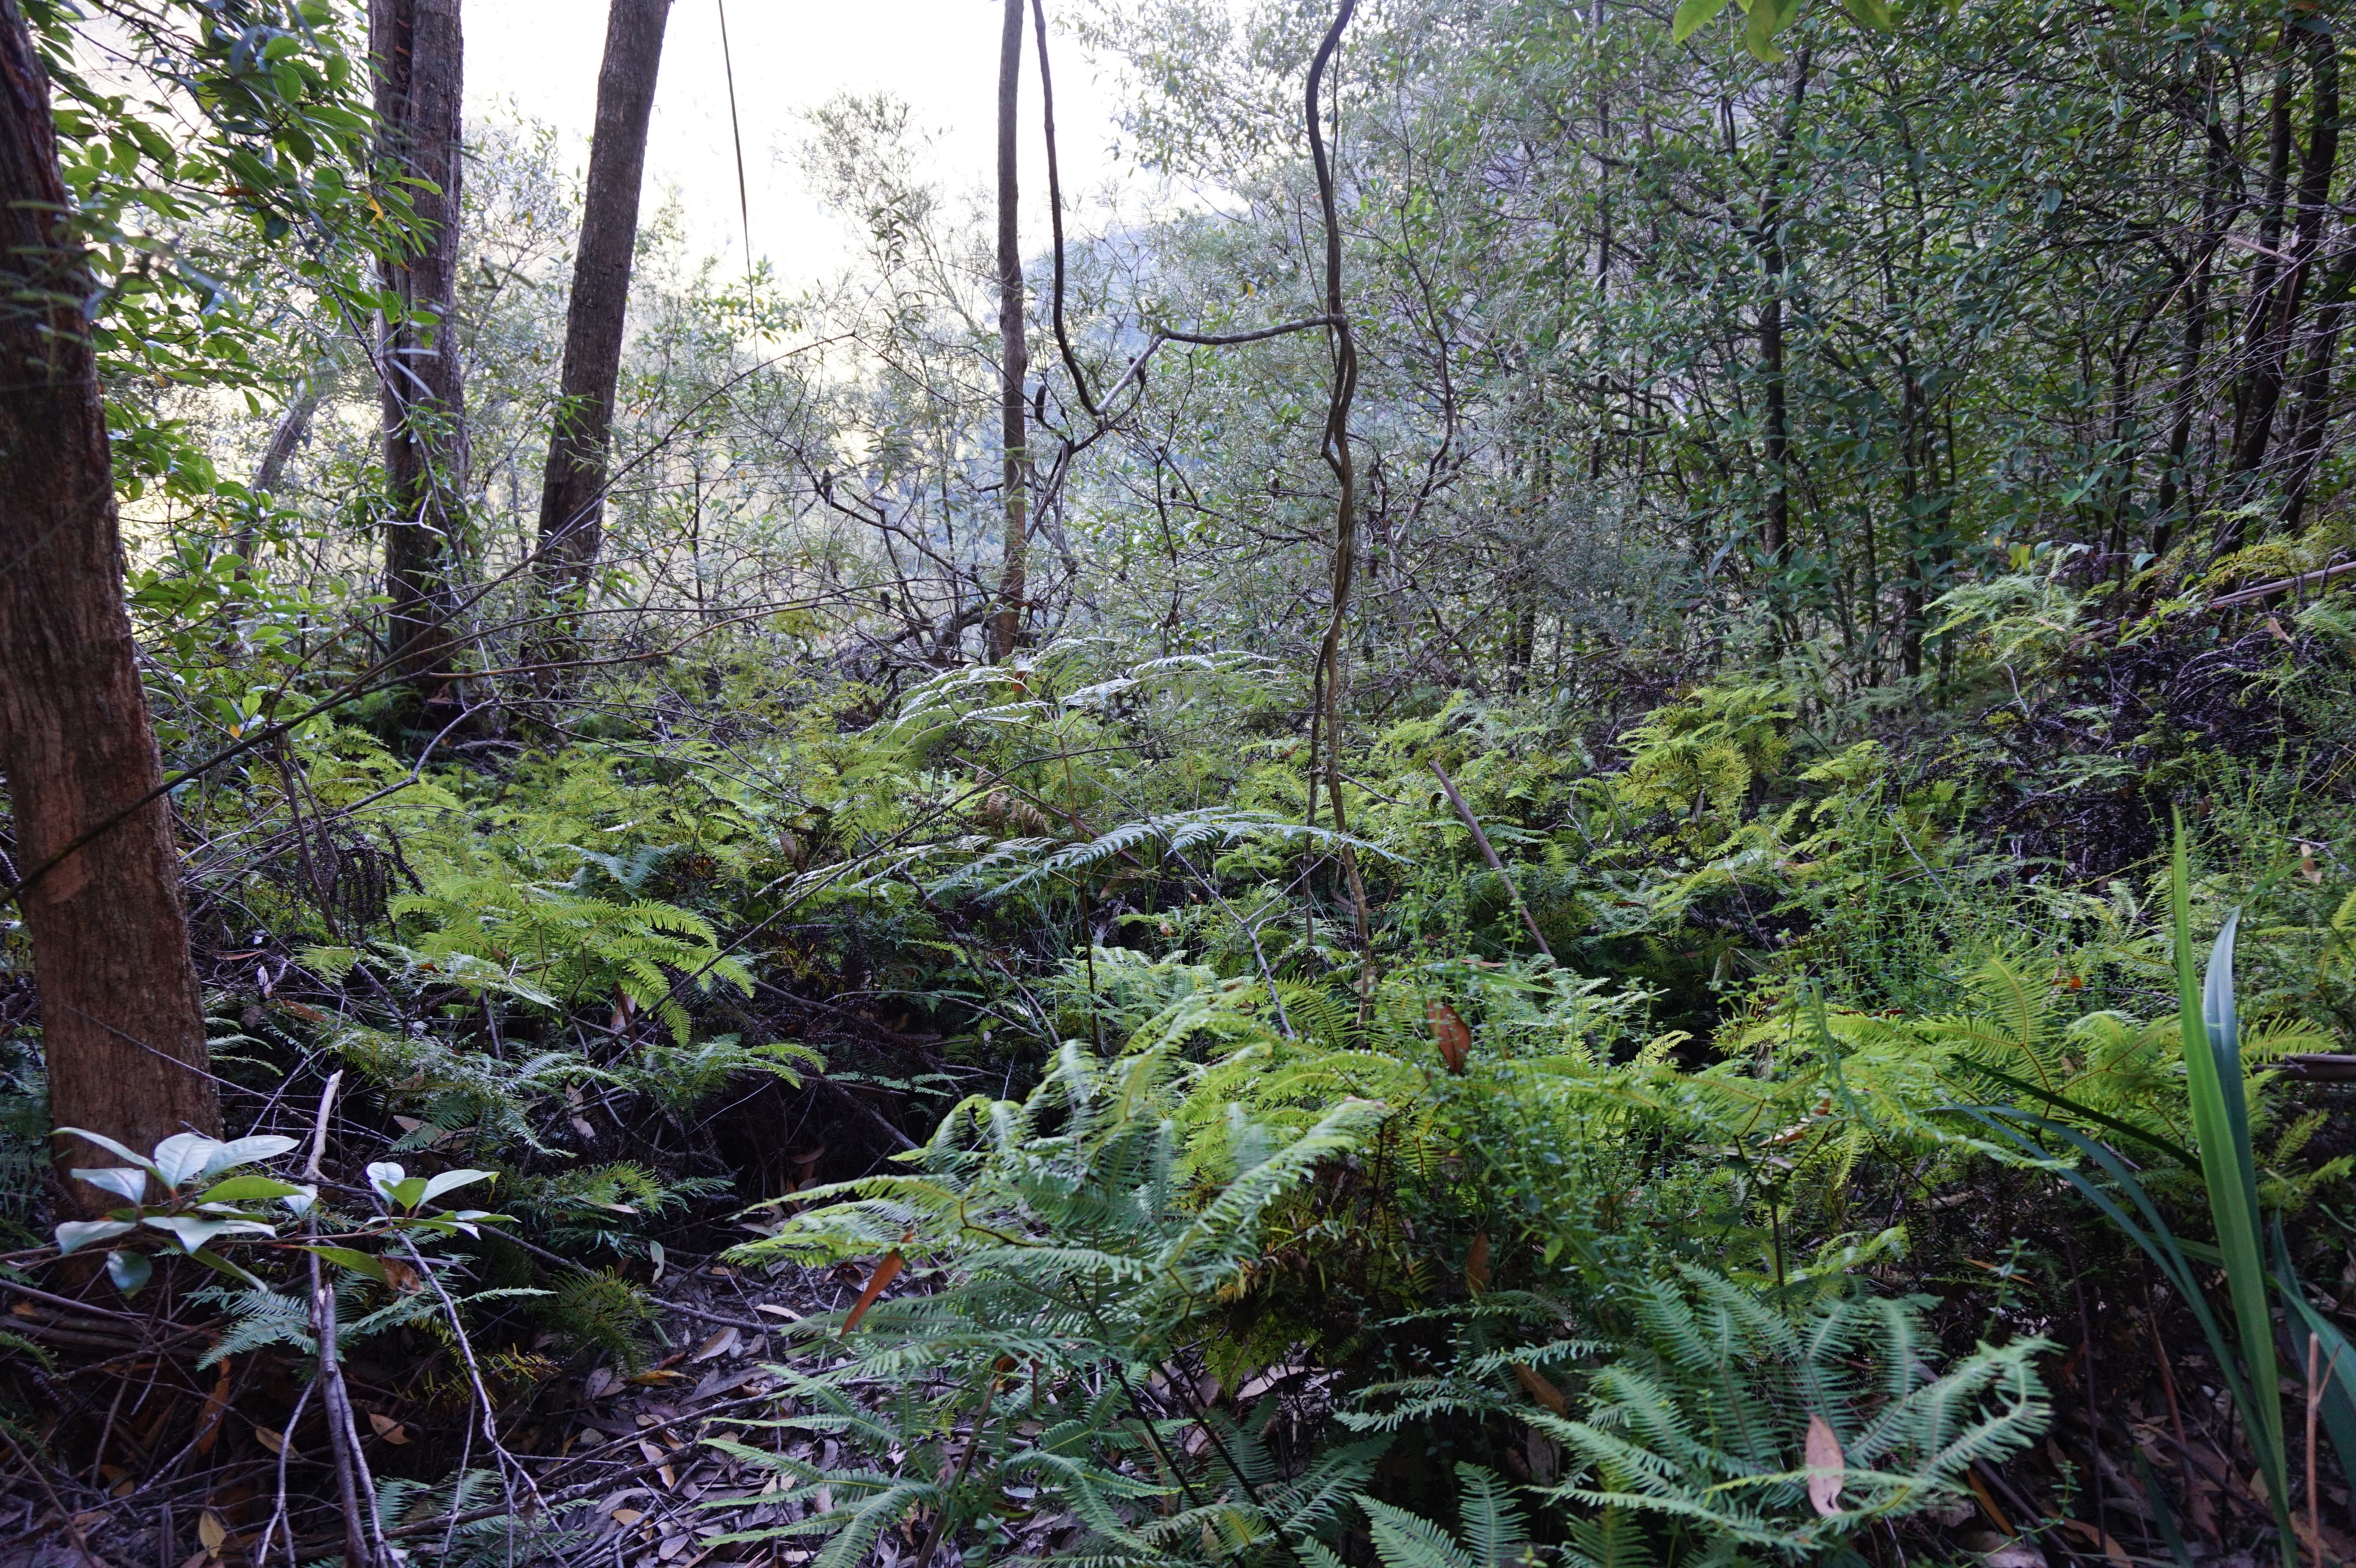
landscape, tree, water, nature, forest, wilderness, plant, trail, rain, flower, wet, river, travel, environment, stream, green, jungle, lush, natural, flora, ridge, outdoors, vegetation, rainforest, shrubs, wetland, woodland, habitat, ecosystem, nature reserve, biome, old growth forest, natural environment, temperate broadleaf and mixed forest, temperate coniferous forest